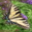
Label: butterfly